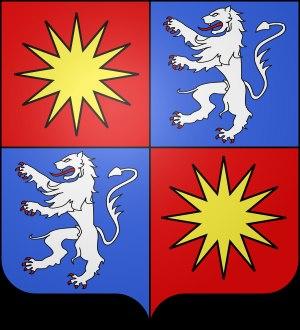
La rue Camusel, est une rue de Bruxelles-ville.